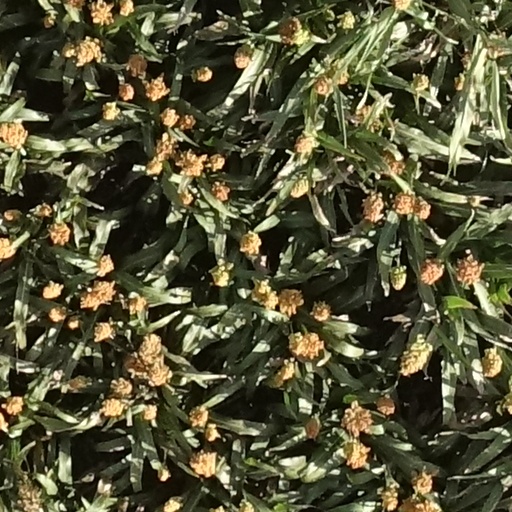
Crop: sorghum